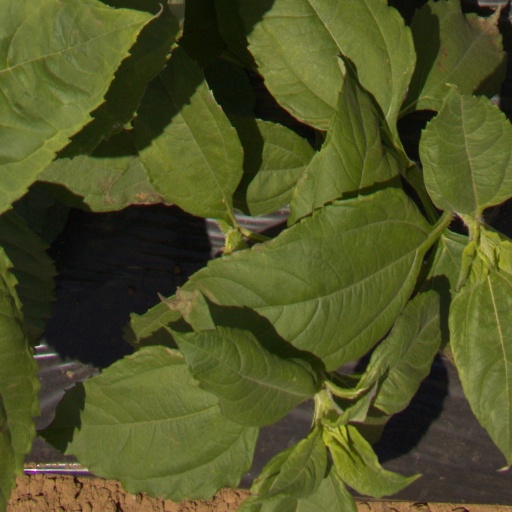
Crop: Jerusalem artichoke